Croat Muslims

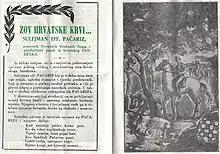
A propaganda tribute ("shout of the Croatian blood") to the Islamic cleric and the commander of the Muslim Militia from Sandžak, Sulejman Pačariz. Published by the "Osvit" magazine during the WWII.

Džafer-beg Kulenović was a Muslim who later became the vice-president of the Independent State of Croatia (NDH) on 8 November 1941 and held the position until the war's end. He had actually succeeded his older brother Osman Kulenović in this position. Kulenović later immigrated to Syria. He lived there until his death on 3 October 1956 in Damascus. While in Syria, the Croats in Argentina published a collection of his journalistic writings. In 1950, the Croat Muslim Community in Chicago published a speech he wrote for the Muslim Congress following World War II in Lahore, Pakistan. This twenty-two page pamphlet entitled "A Message of Croat Muslims to Their Religious Brethren in the World" detailed Serb aggression against Croats of Islamic faith and promoted the idea of Croat unity. The pamphlet however failed to attract much attention in the Islamic world.